Chronicle of a Homicide

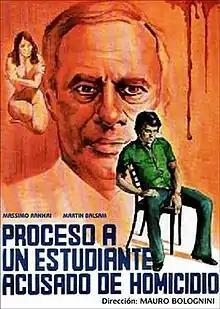
Spanish film poster

Chronicle of a Homicide is a 1972 Italian crime-drama film directed by Mauro Bolognini.